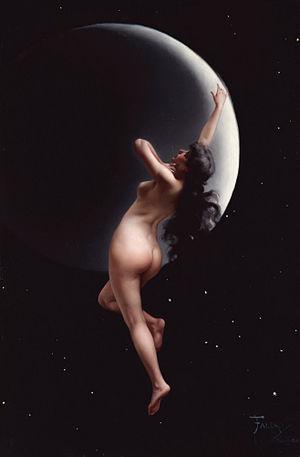
Luis Ricardo Falero, né à Grenade le 23 mai 1851 et mort à Londres le 7 décembre 1896, est un peintre espagnol.